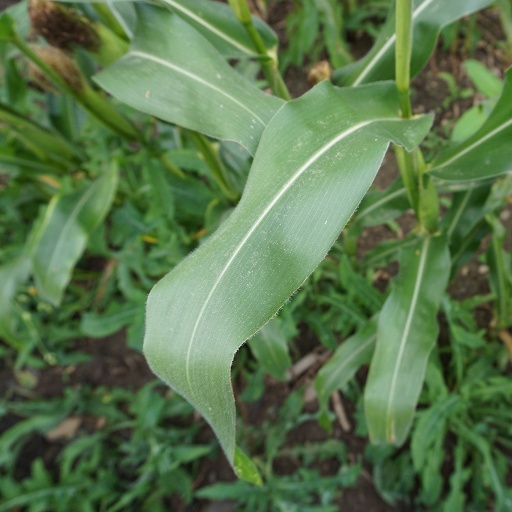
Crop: maize; corn